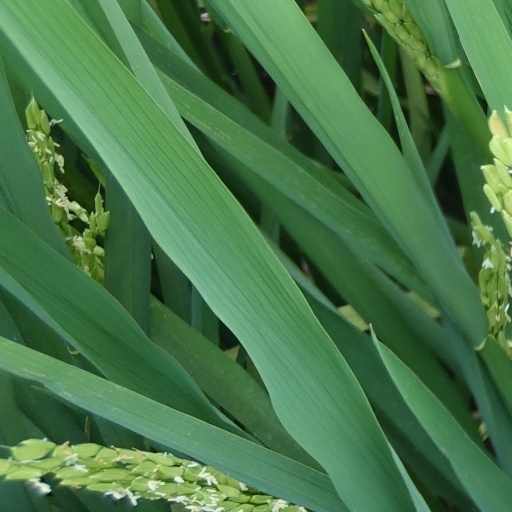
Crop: rice